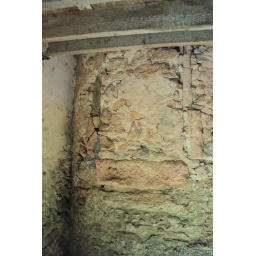
This is the base of the tower shown in the previous photo. You can see the outline of the original door in the stonework.